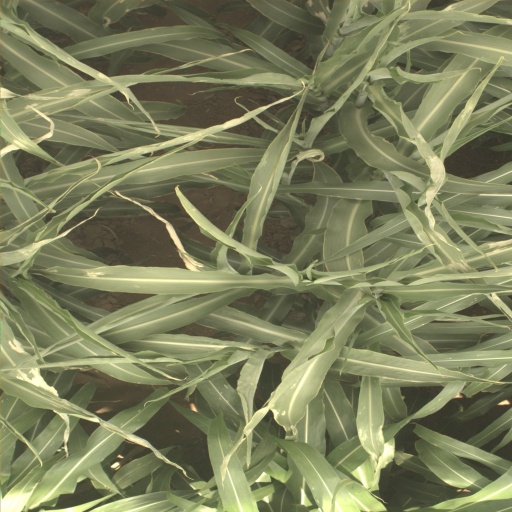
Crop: sorghum